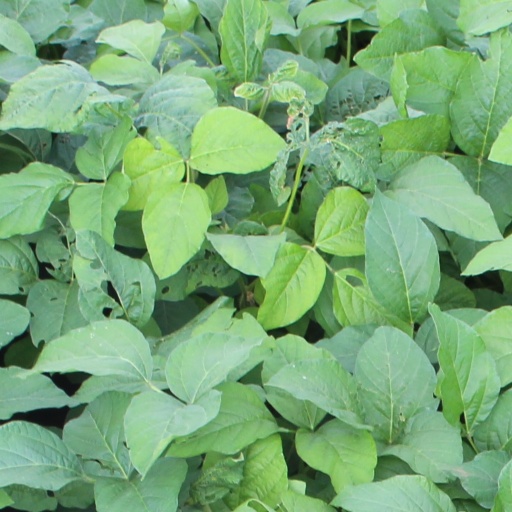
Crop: soybean